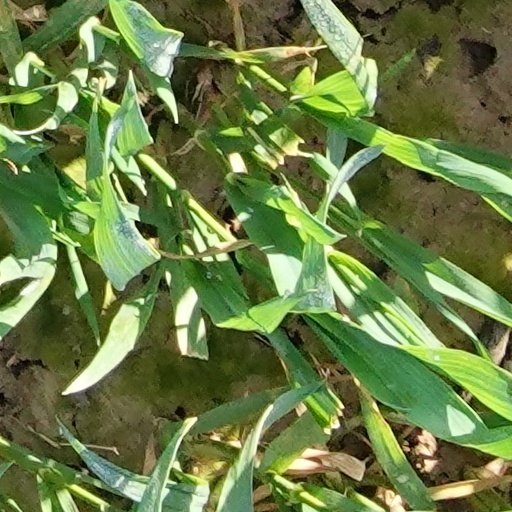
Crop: wheat